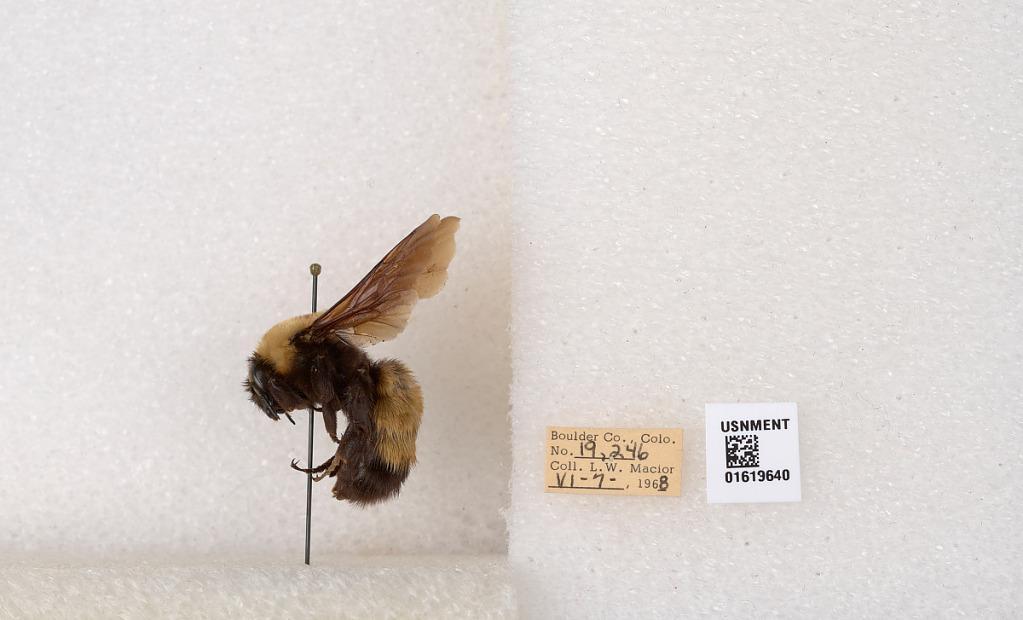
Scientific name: Bombus (Bombus) nevadensis Cresson